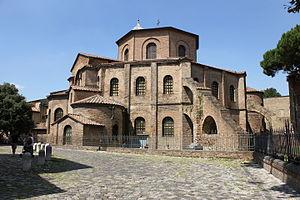
Cet article recense les sites inscrits au patrimoine mondial en Italie.